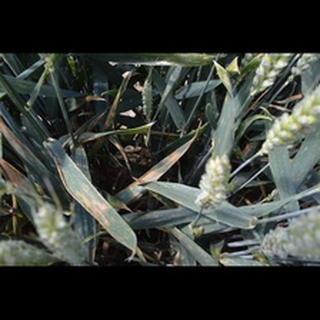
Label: wheat_septoria